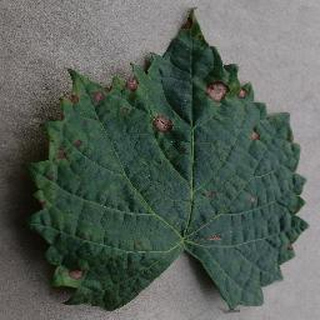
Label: grape_black_rot